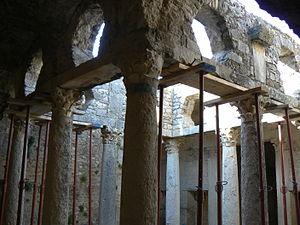
Etage souterrain de la villa de la chasse, Bulla Regia
Cette liste des monuments classés du gouvernorat de Jendouba est une liste des monuments historiques et archéologiques protégés et classés du gouvernorat de Jendouba, établie par l'Institut national du patrimoine de Tunisie.
Bulla Regia est un site archéologique situé dans le nord-ouest de la Tunisie, plus précisément au lieu-dit anciennement dénommé Hammam-Derradji — ce toponyme fixé par l'archéologue, diplomate et membre de l'Institut de France, Charles-Joseph Tissot, n'étant plus usité depuis Gilbert Charles-Picard — à 5 kilomètres au nord de Jendouba.